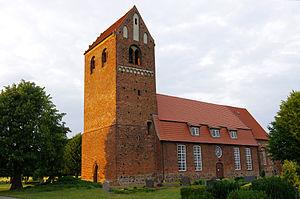
Lemgow est une municipalité allemande du land de Basse-Saxe et l'Arrondissement de Lüchow-Dannenberg. En 2014, elle comptait 1 380 hab.